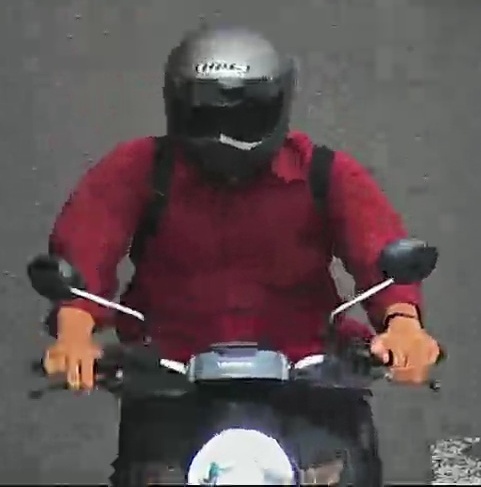
person-with-helmet: 1
person-without-helmet: 0